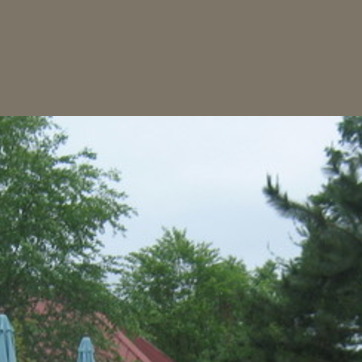
Material: sky